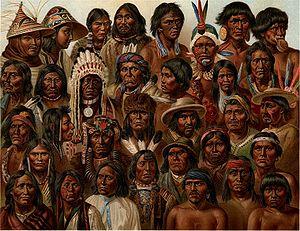
Le terme botocudos était le nom générique donné au XIXᵉ siècle par les Portugais à divers groupes d'indiens n'appartenant pas au groupe tupi, comme les kaingangs ou xoklengs dans l'état de Santa Catarina ou les aymorés de l'état de Bahia.
Les Amérindiens, Indiens d'Amérique, Indiens, Autochtones ou encore membres des Premières Nations, aborigènes, natifs américains ou Autochtones américains, sont les habitants de l'Amérique avant la colonisation européenne et leurs descendants. La présence humaine dans cette partie du monde remonte au Paléolithique. En 1492, ils occupent la totalité des Amériques : Amérique du Nord, Amérique centrale, Amérique du Sud, ainsi que les Caraïbes.